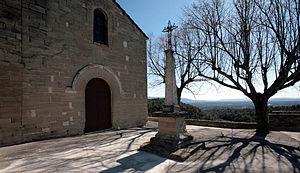
Saumane-de-Vaucluse est une commune française, située dans le département de Vaucluse en région Provence-Alpes-Côte d'Azur.